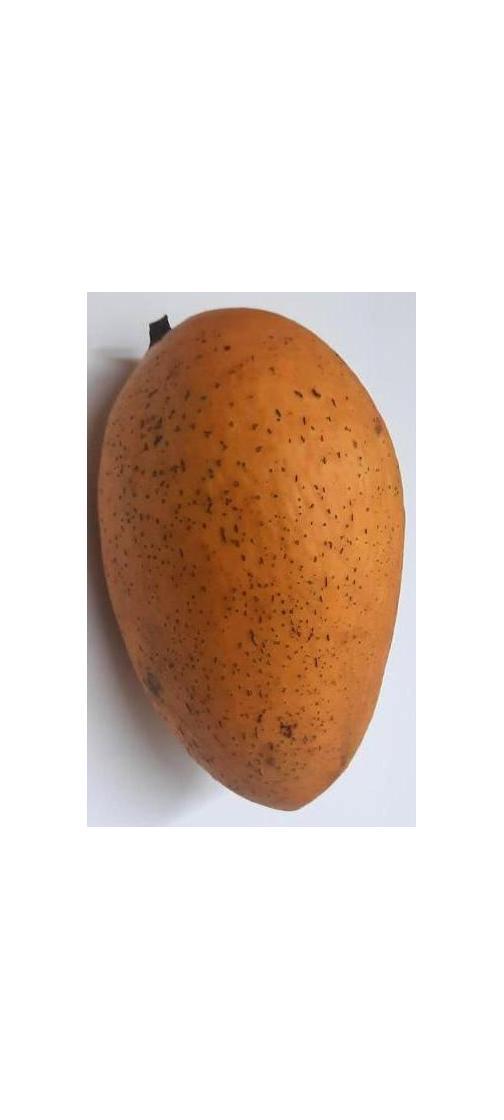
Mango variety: Ashshina Classic